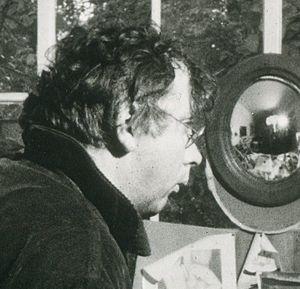
Horst Janssen, né le 14 novembre 1929 à Hambourg où il meurt le 31 août 1995, est un dessinateur, graveur lithographe, affichiste et illustrateur allemand qui eut une production prolifique.